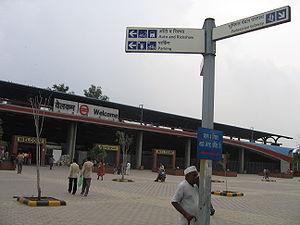
La ligne rouge du métro de Delhi est une ligne de métropolitain du métro de Delhi. Elle est chronologiquement la première ligne du réseau, inaugurée le 25 décembre 2002. Ayant connu trois extensions, la ligne comporte aujourd'hui 21 stations et totalise 24,4 km. À l'exception de la station Shastri Park au niveau du sol, la ligne est entièrement aérienne et traverse la rivière Yamunâ sur un viaduc.